Fungus

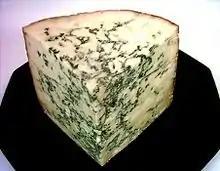
Stilton cheese veined with "Penicillium roqueforti"

Edible mushrooms include commercially raised and wild-harvested fungi. "Agaricus bisporus", sold as button mushrooms when small or Portobello mushrooms when larger, is the most widely cultivated species in the West, used in salads, soups, and many other dishes. Many Asian fungi are commercially grown and have increased in popularity in the West. They are often available fresh in grocery stores and markets, including straw mushrooms ("Volvariella volvacea"), oyster mushrooms ("Pleurotus ostreatus"), shiitakes ("Lentinula edodes"), and enokitake ("Flammulina" spp.).